A Landscape of Lies

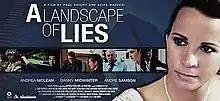
Theatrical poster

A Landscape of Lies is a 2011 British drama film, written and directed by Paul Knight. The film stars Andrea McLean, Danny Midwinter, Lucinda Rhodes-Flaherty, Daniel Peacock, Marc Bannerman, Andre Samson and Christina Baily. It was shown at the Las Vegas Film Festival